Wars of the Roses

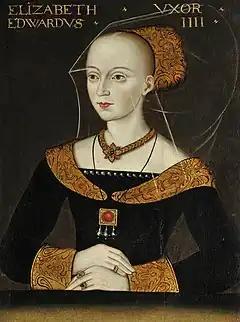
Elizabeth Woodville, queen consort to Edward IV

Edward was formally crowned King of England on 28 June 1461 in Westminster Abbey. Edward sought to win the affections of his vanquished foes; he pardoned many of the Lancastrians he attainted following his victory at Towton after they submitted to his rule, and permitted them to retain their property and titles.